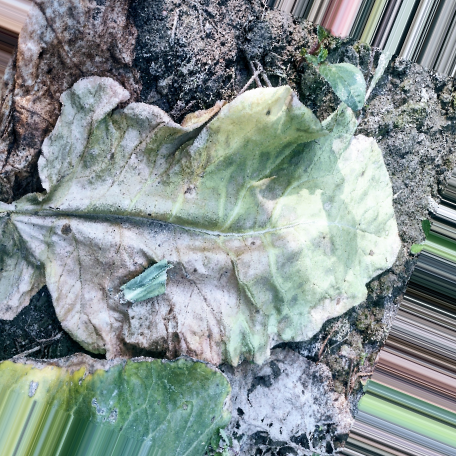
Label: Downy Mildew